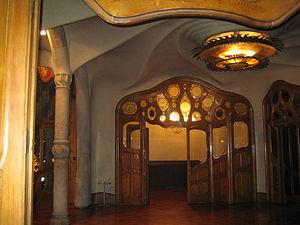
La Casa Batlló est un édifice moderniste conçu par l'architecte Antoni Gaudí, chef de file de ce mouvement, de 1904 à 1906. Elle est située dans l'Illa de la Discòrdia, au 43 Passeig de Gràcia à Barcelone.